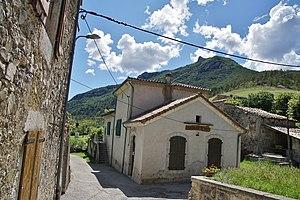
département de la Drôme
Pradelle est une commune française située dans le département de la Drôme, en région Auvergne-Rhône-Alpes.